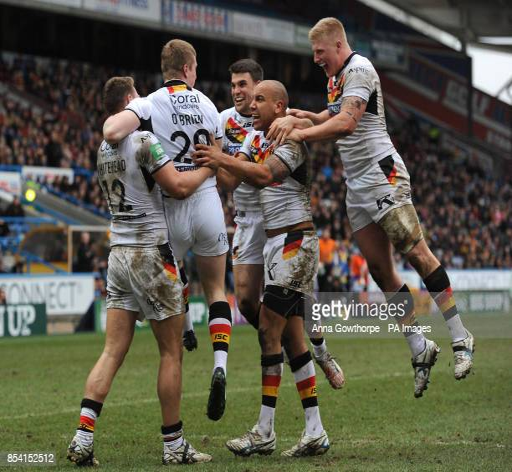
man celebrates his try with teammates during the match